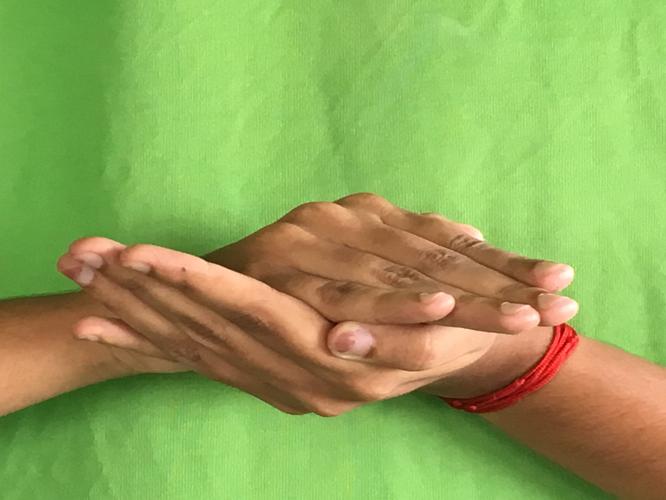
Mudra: Samputa
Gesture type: double_hand